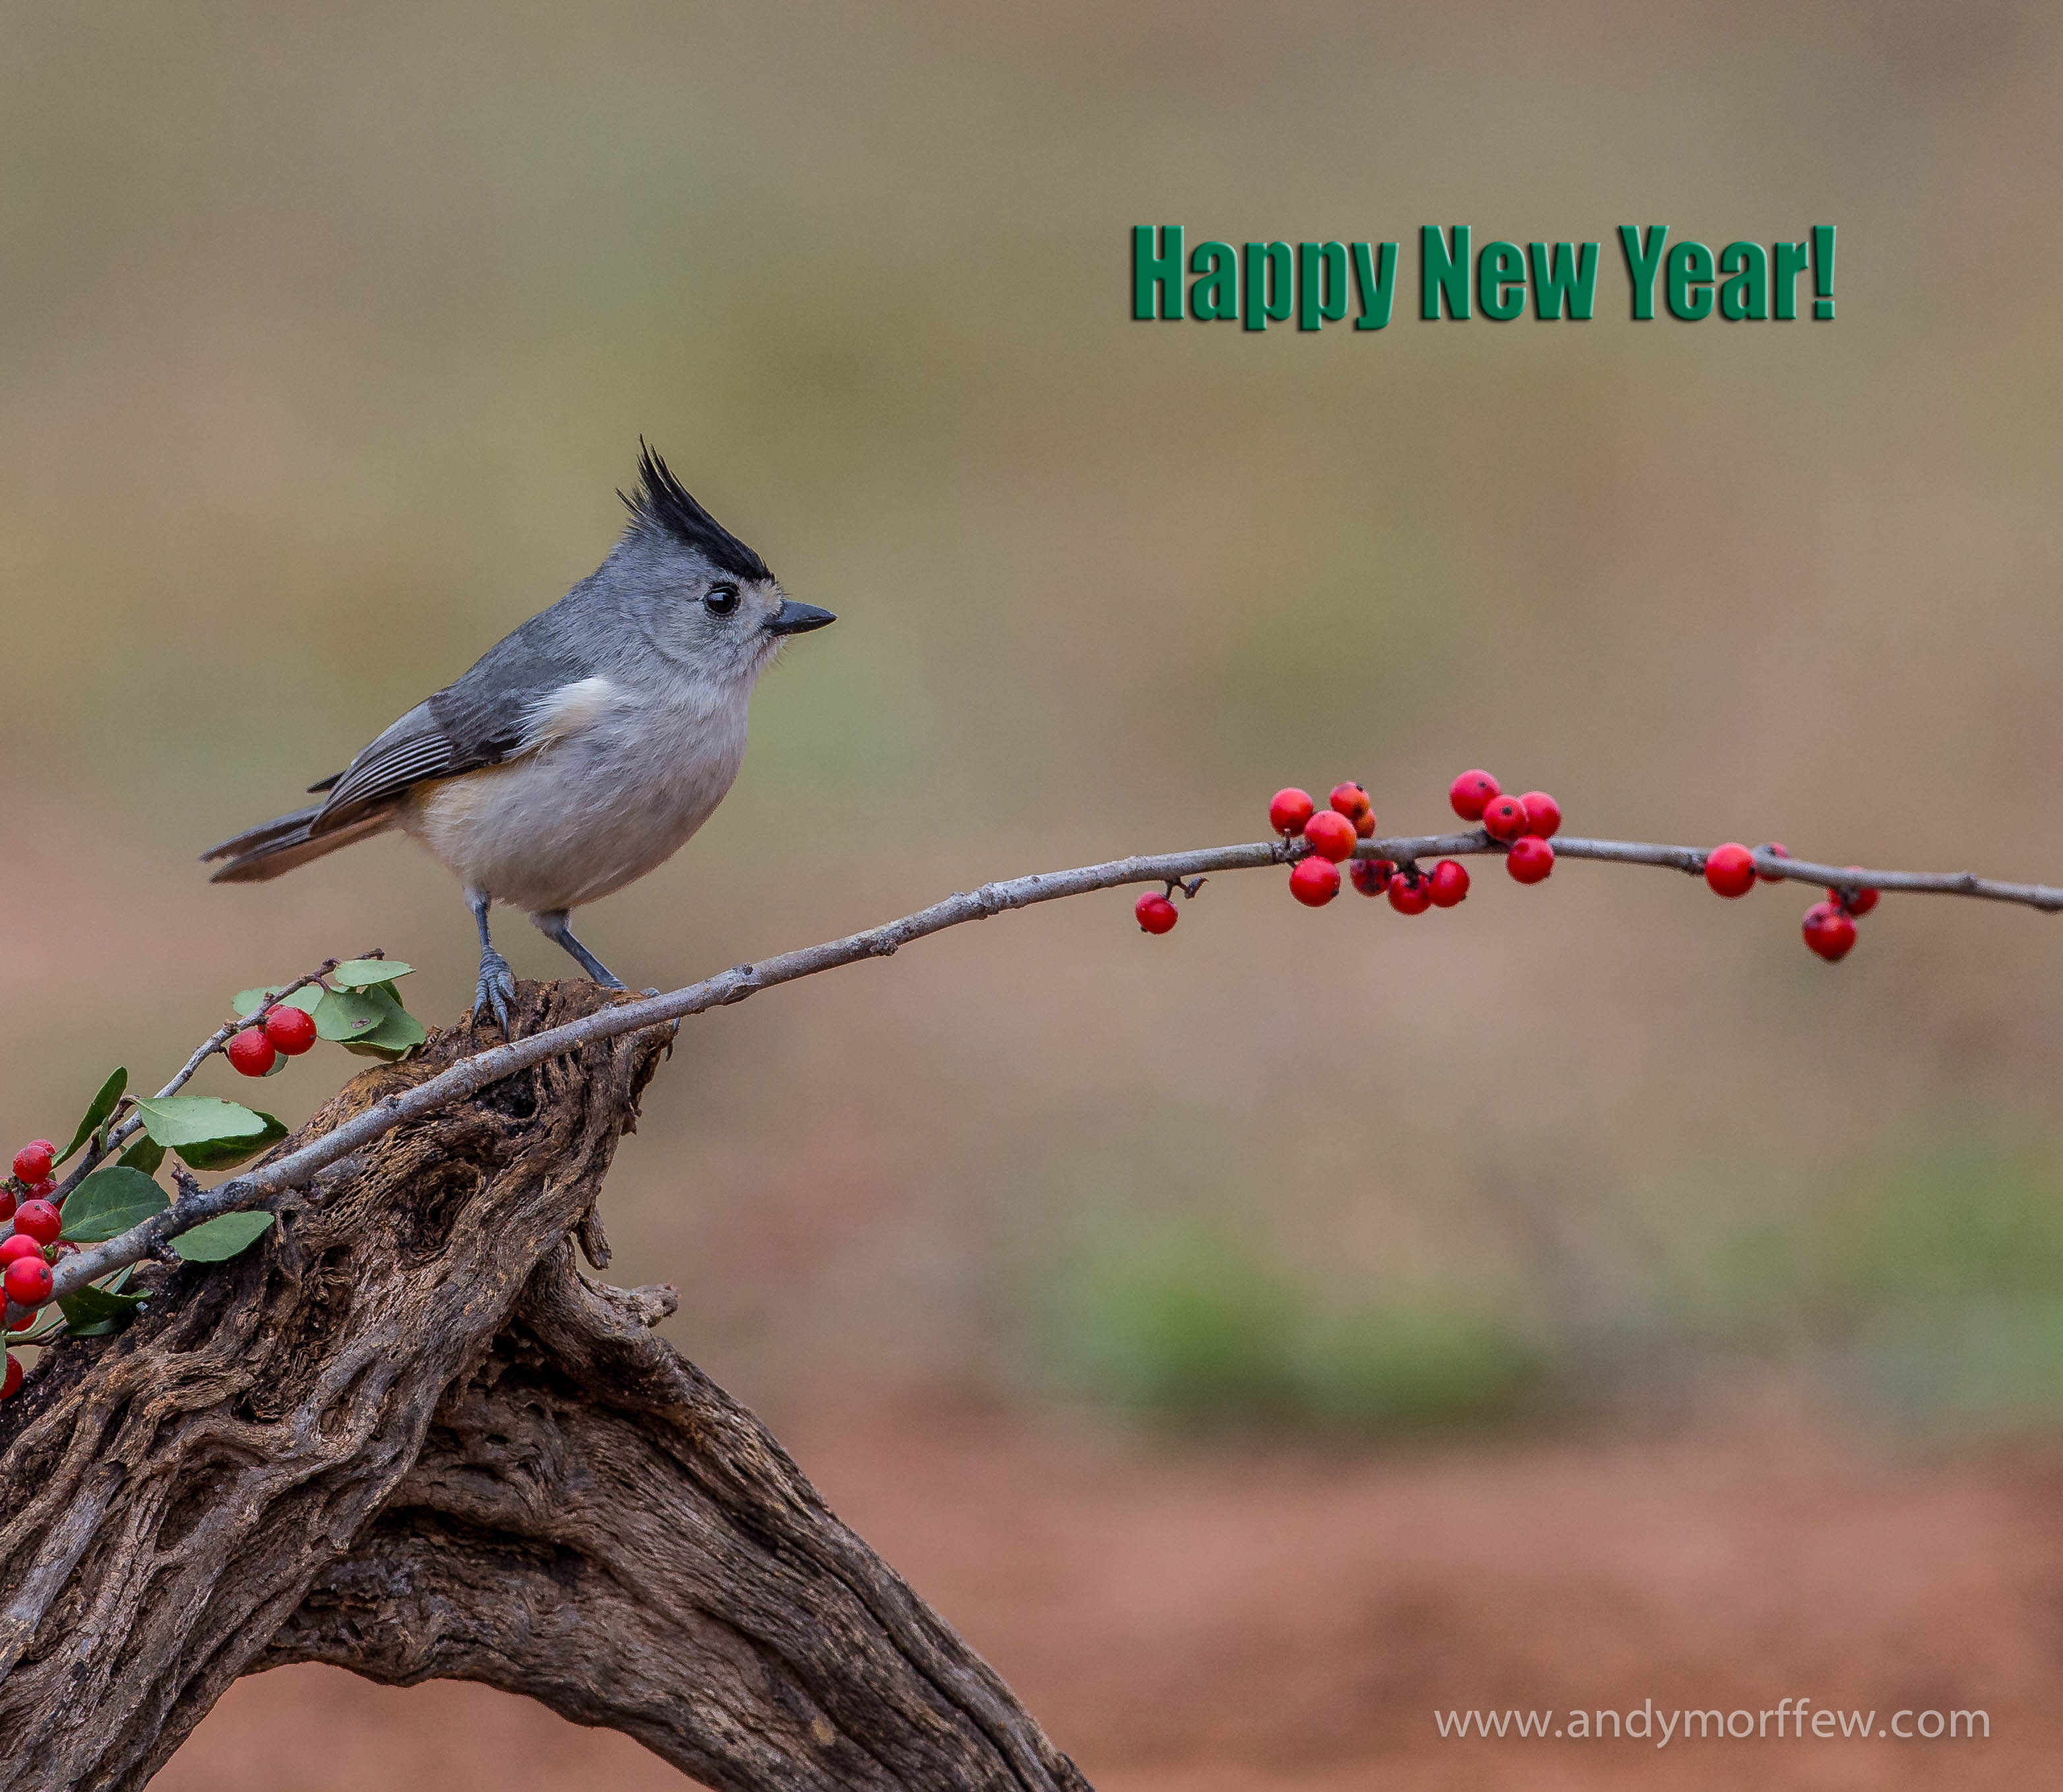
branch, bird, wildlife, hummingbird, fauna, twig, vertebrate, happynewyear, blackcrestedtitmouse, perching bird